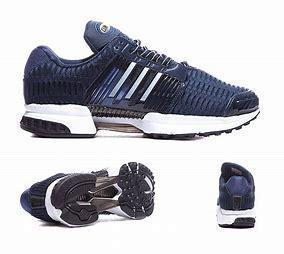
Brand: Adidas
Model: Climacool 1